Þórisjökull

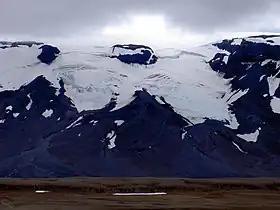
Þórisjökull

Þórisjökull or Thórisjökull (Icelandic for "Thóris's glacier") is a small glacier and volcano in western-central Iceland, to the southwest of Langjökull glacier. It has an elevation of . Kaldidalur lies in the foreground.